Iroquois mythology

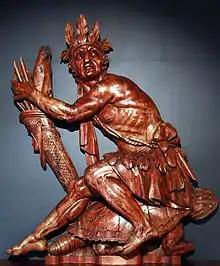
19th-century ship decoration of an Iroquois warrior sitting on a turtle, referencing the Great Turtle that carries the Earth in Iroquois mythology. Made in the sculpture workshop of the naval arsenal in Brest, France.

The History of the Haudenosaunee includes the creation stories and folktales of the Native Americans who formed the confederacy of the Five Nations Iroquois, later the Six Nations Iroquois Confederacy. Historically, these stories were recorded in wampum and recited, only being written down later. In the written versions, the spellings of names differ due to transliteration and spelling variations in European languages that were not yet standardized. Variants of the stories exist, reflecting different localities and times.